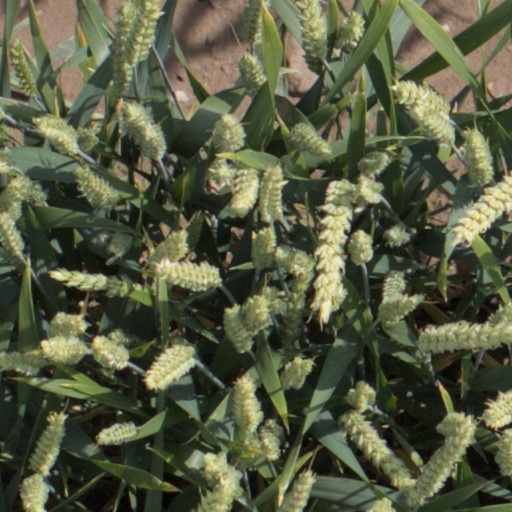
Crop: wheat